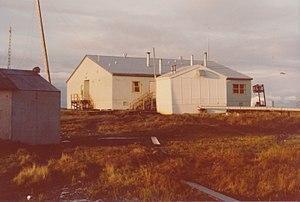
Newtok est une census-designated place de la région de recensement de Bethel, en Alaska, aux États-Unis. Situé à la même latitude que Anchorage, séparé de l'île Nelson au sud par le fleuve Ninglick, ce village eskimo est l'un des premiers endroits du monde que le réchauffement climatique risque de submerger.